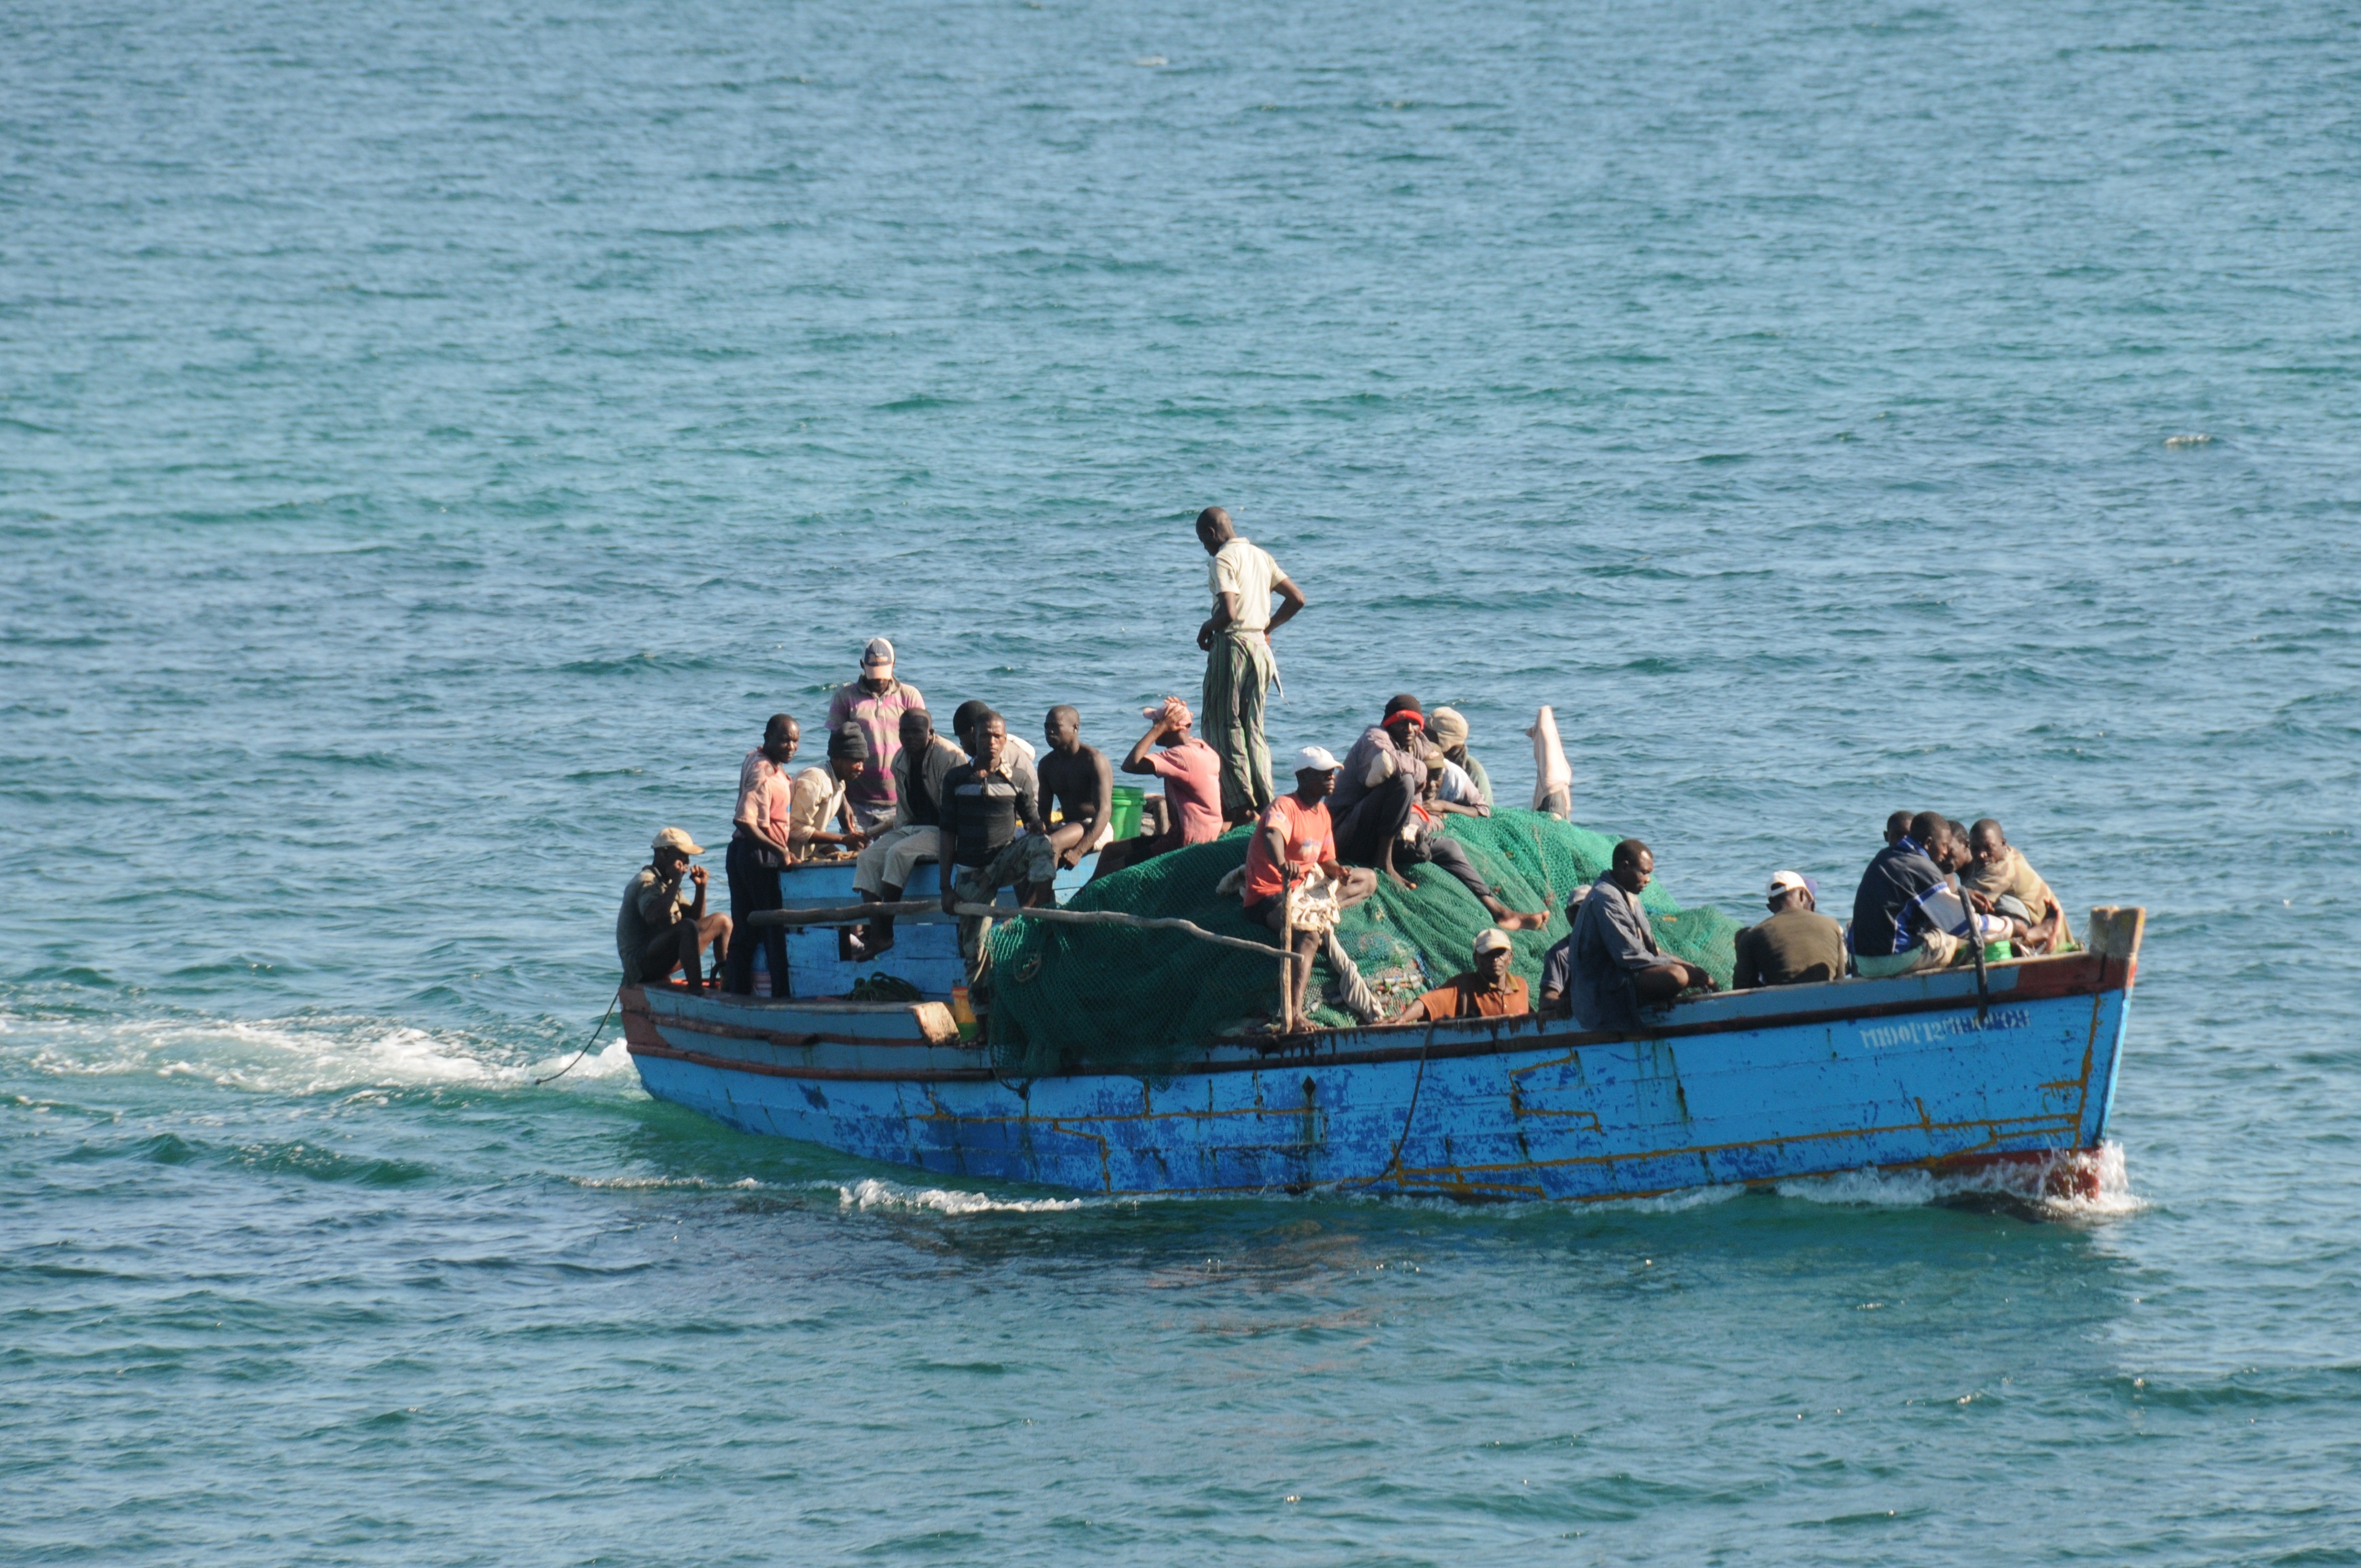
sea, nature, boat, ship, vehicle, fisherman, africa, bay, blue, fish, motorboat, boating, mar, costa, fishermen, watercraft, rowing, raft, beira mar, fishing vessel, watercraft rowing